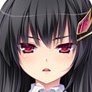
Portrait style: Anime Portrait